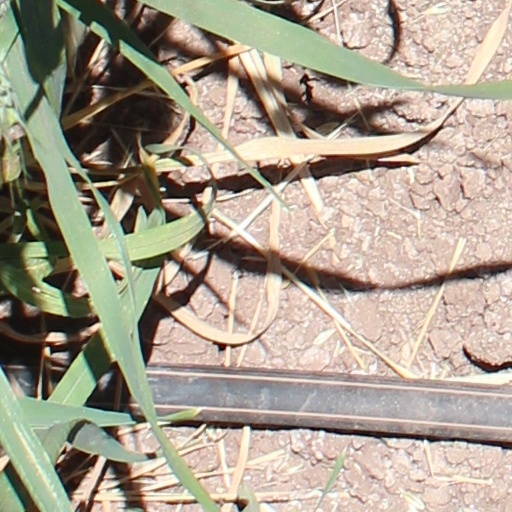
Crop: wheat